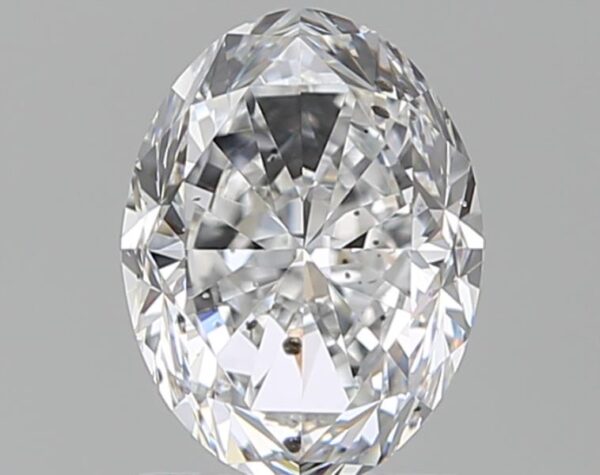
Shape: oval
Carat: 1.21
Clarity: SI1
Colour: D
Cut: GD
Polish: EX
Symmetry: EX
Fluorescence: M
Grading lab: GIA
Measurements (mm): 7.57 x 5.73 x 3.94